JR Bus

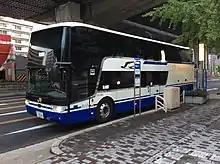
Van Hool Astromega operated by JR Tokai Bus

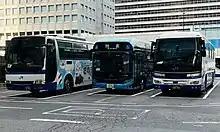
Several buses operated by JR Bus Kanto parked at Tokyo Station in November 2022

JR Bus collectively refers to the bus operations of Japan Railways Group (JR Group) companies in Japan. JR Bus is operated by six regional companies, with JR East and JR West operating two each while the others operate one each. JR Bus companies provide regional, long distance, and chartered bus services.